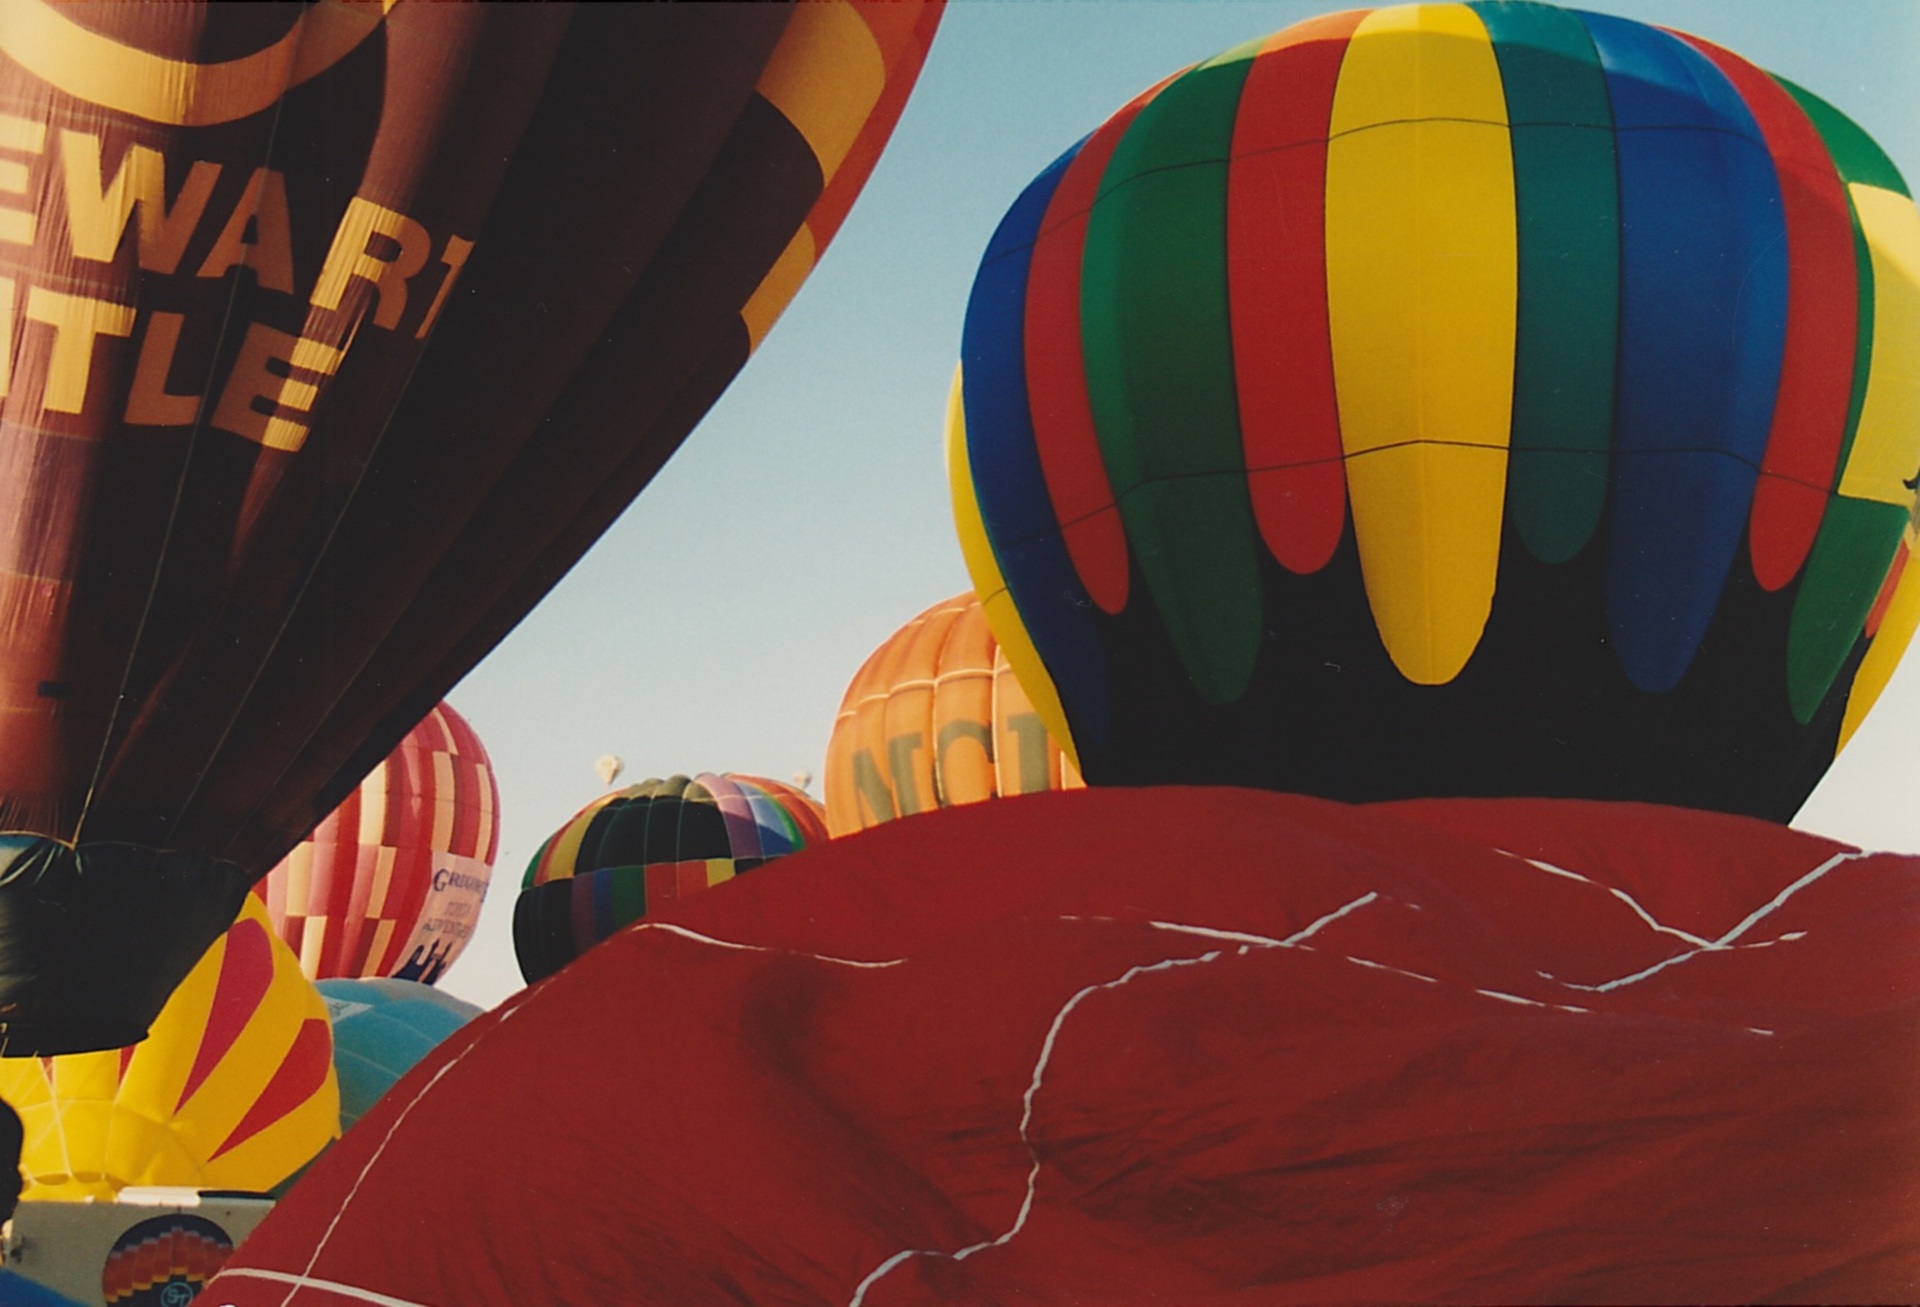
balloon, hot air balloon, aircraft, vehicle, color, illustration, albuquerque, hot air ballooning, atmosphere of earth